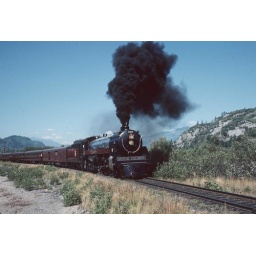
Squamish BC in Aug 85. REsult of engineer seeing 4 railfans on the roof of a rental car